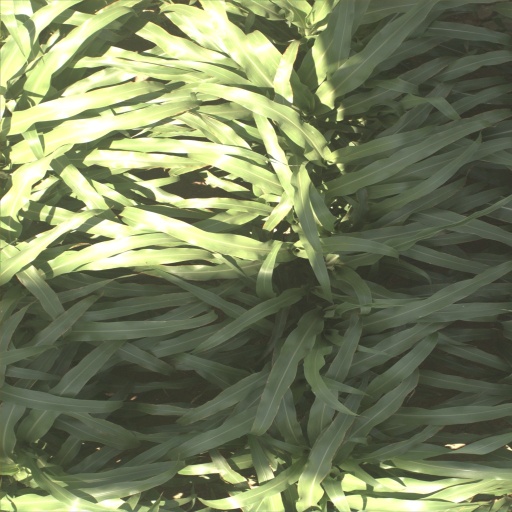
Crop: sorghum